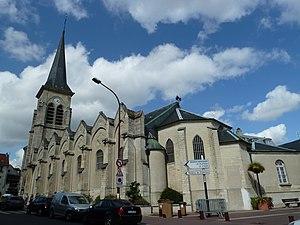
Église Saint-Philippe-et-Saint-Jacques - Châtillon - Haut-de-Seine – France – Mérimée PA00088090 This building is inscrit au titre des Monuments Historiques. It is indexed in the Base Mérimée, a database of architectural heritage maintained by the French Ministry of Culture,
Châtillon est une commune française du département des Hauts-de-Seine en région Île-de-France, au sud-ouest de Paris. Concernée par le périmètre d'une installation nucléaire, la commune est membre de la Commission locale d'information auprès du CEA de Fontenay-aux-Roses.
Cet article recense les monuments historiques des Hauts-de-Seine, en France.
L'église Saint-Philippe-et-Saint-Jacques est, avec l'église Notre-Dame-du-Calvaire, l'une des deux églises de la commune de Châtillon, dans les Hauts-de-Seine, en France.